Apple sauce

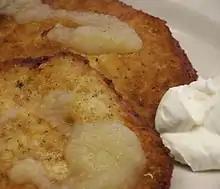
Latkes served with apple sauce and sour cream

In Central Europe it accompanies potato pancakes, in the Rhineland it is served with Reibekuchen. In Ashkenazi cuisine, it is the standard accompaniment for Hanukkah latkes. It also accompanies matzah brei.